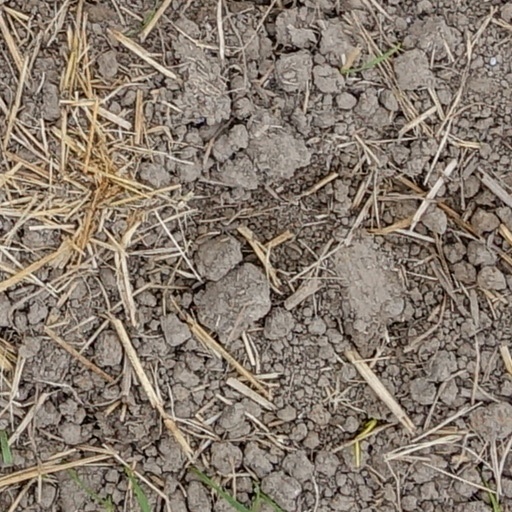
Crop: wheat